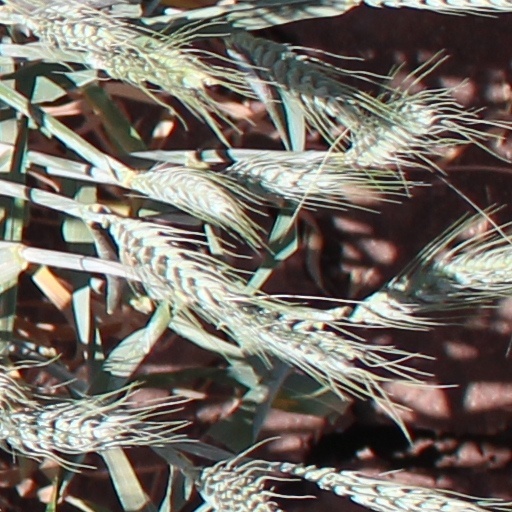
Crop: wheat